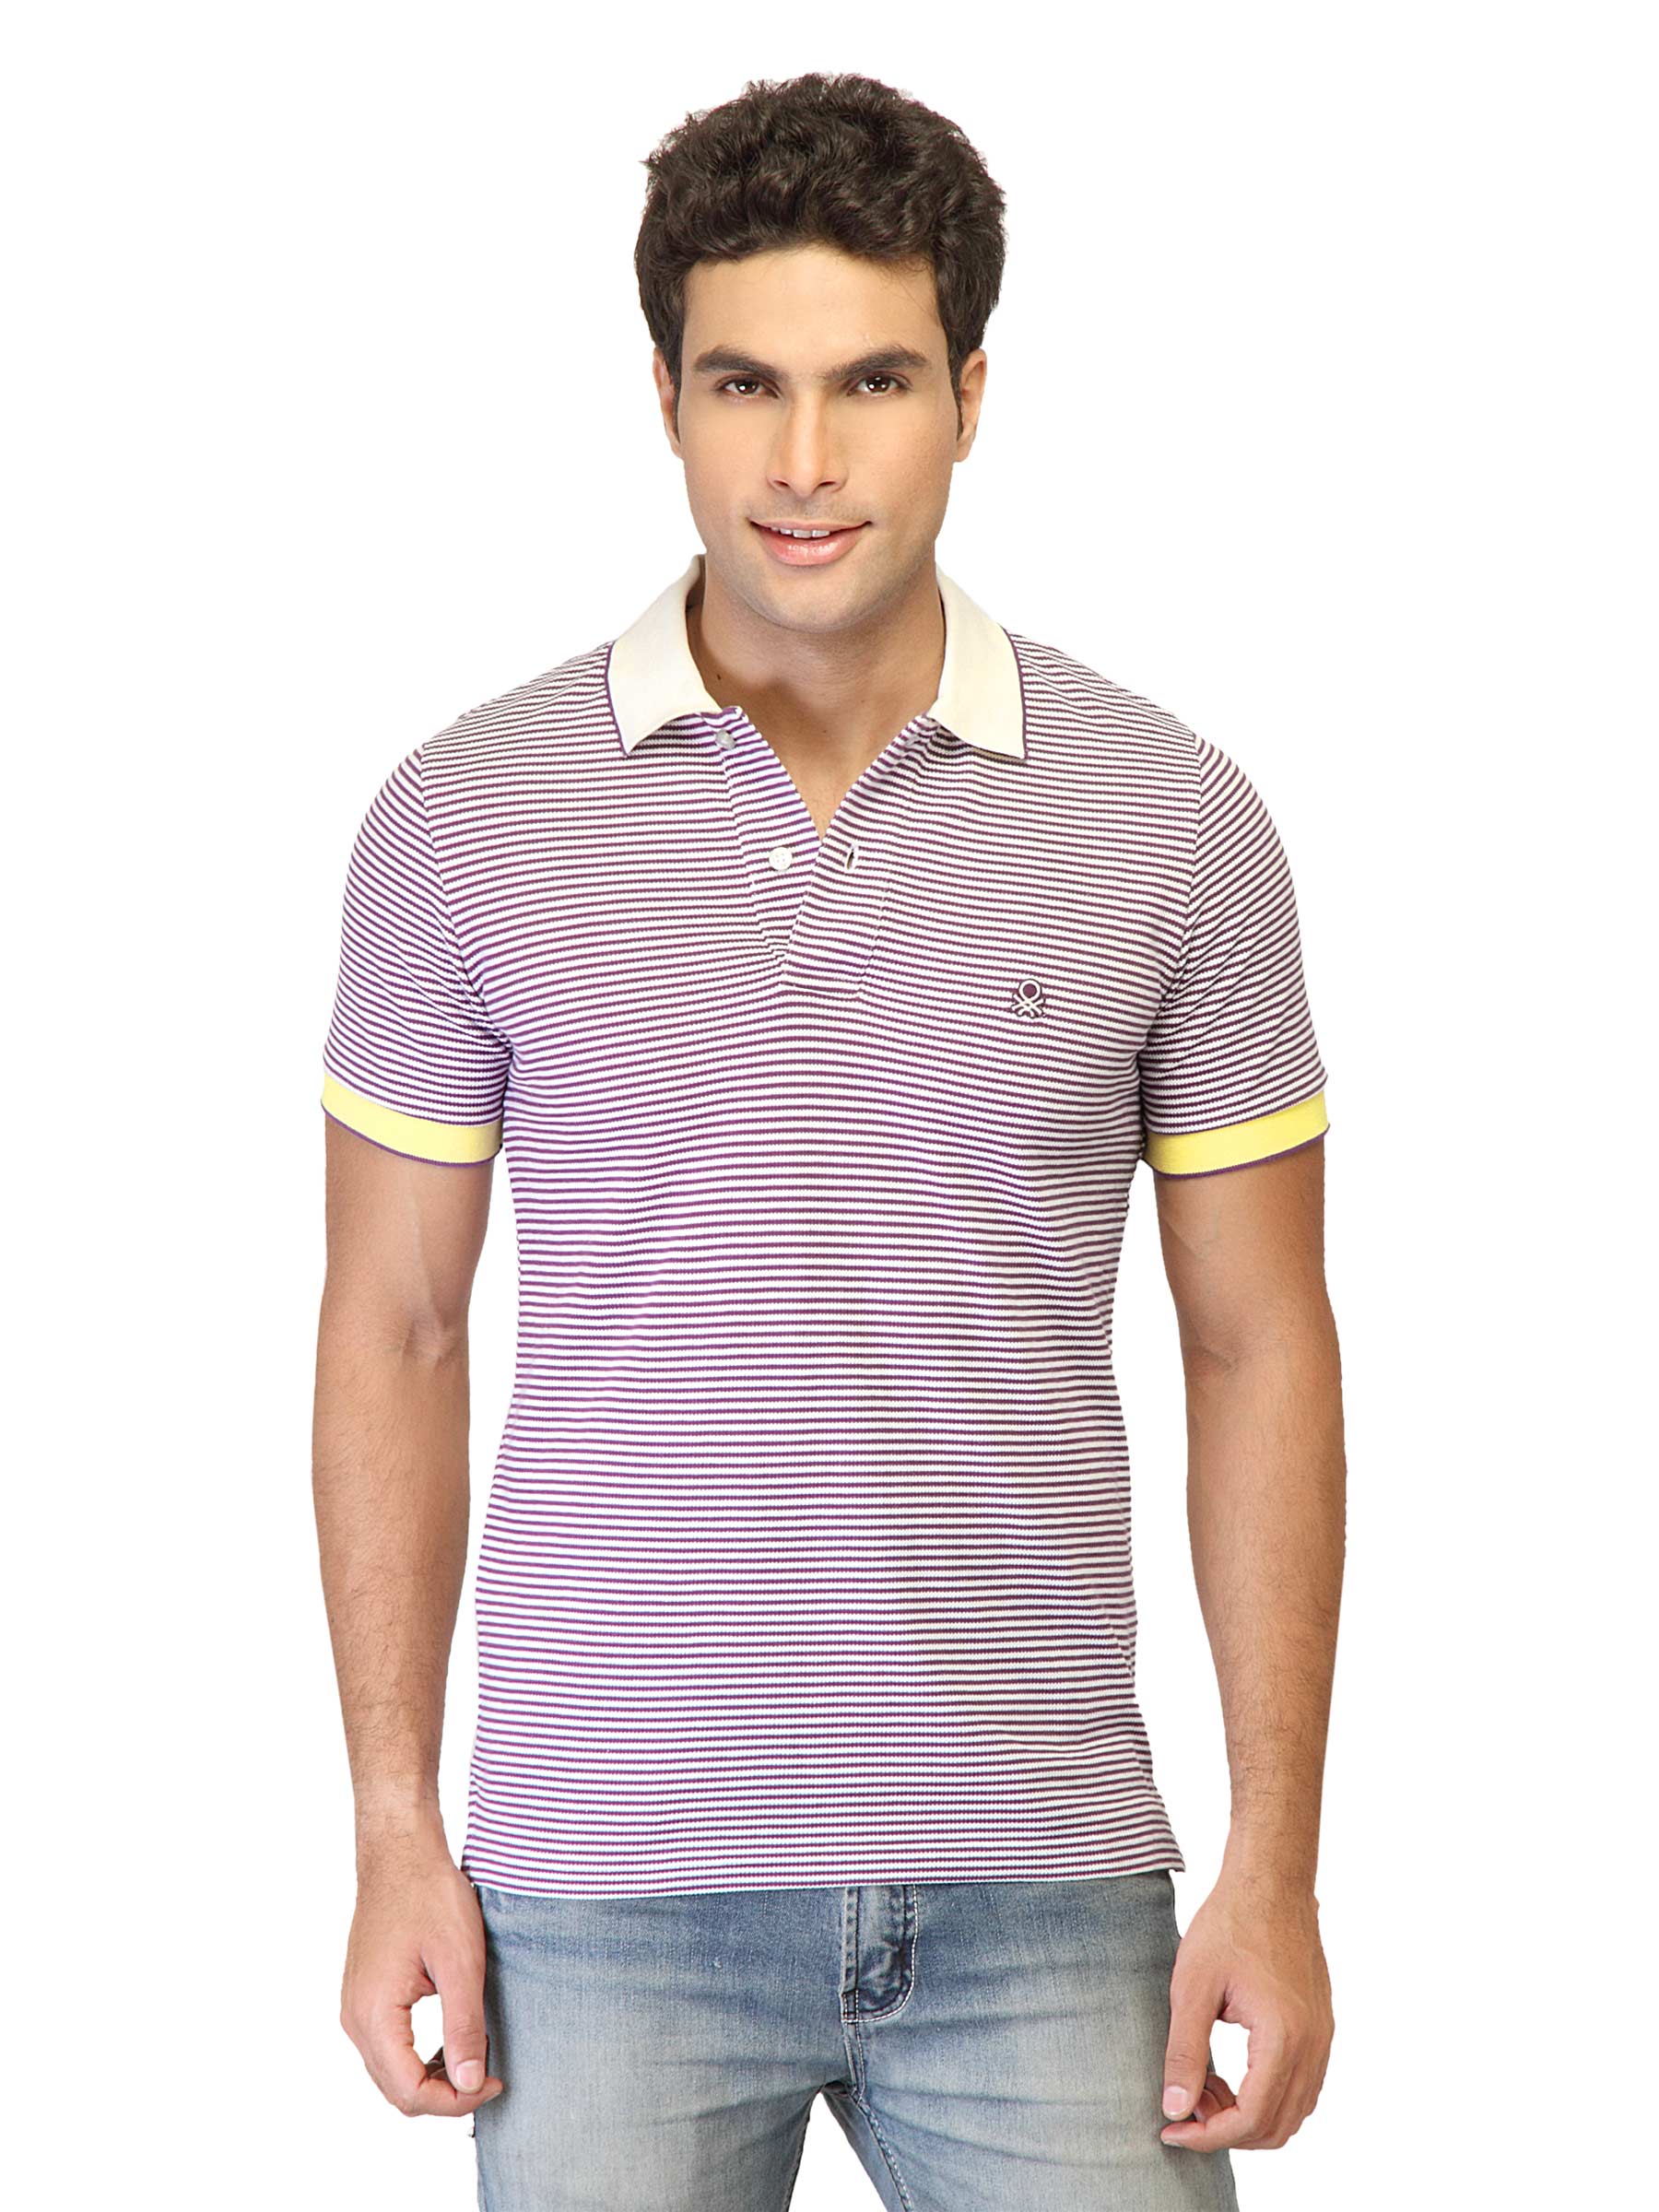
United Colors of Benetton Men Stripes Purple Polo T-shirts
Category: Apparel / Topwear / Tshirts
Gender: Men
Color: Purple
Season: Summer 2011
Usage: Casual